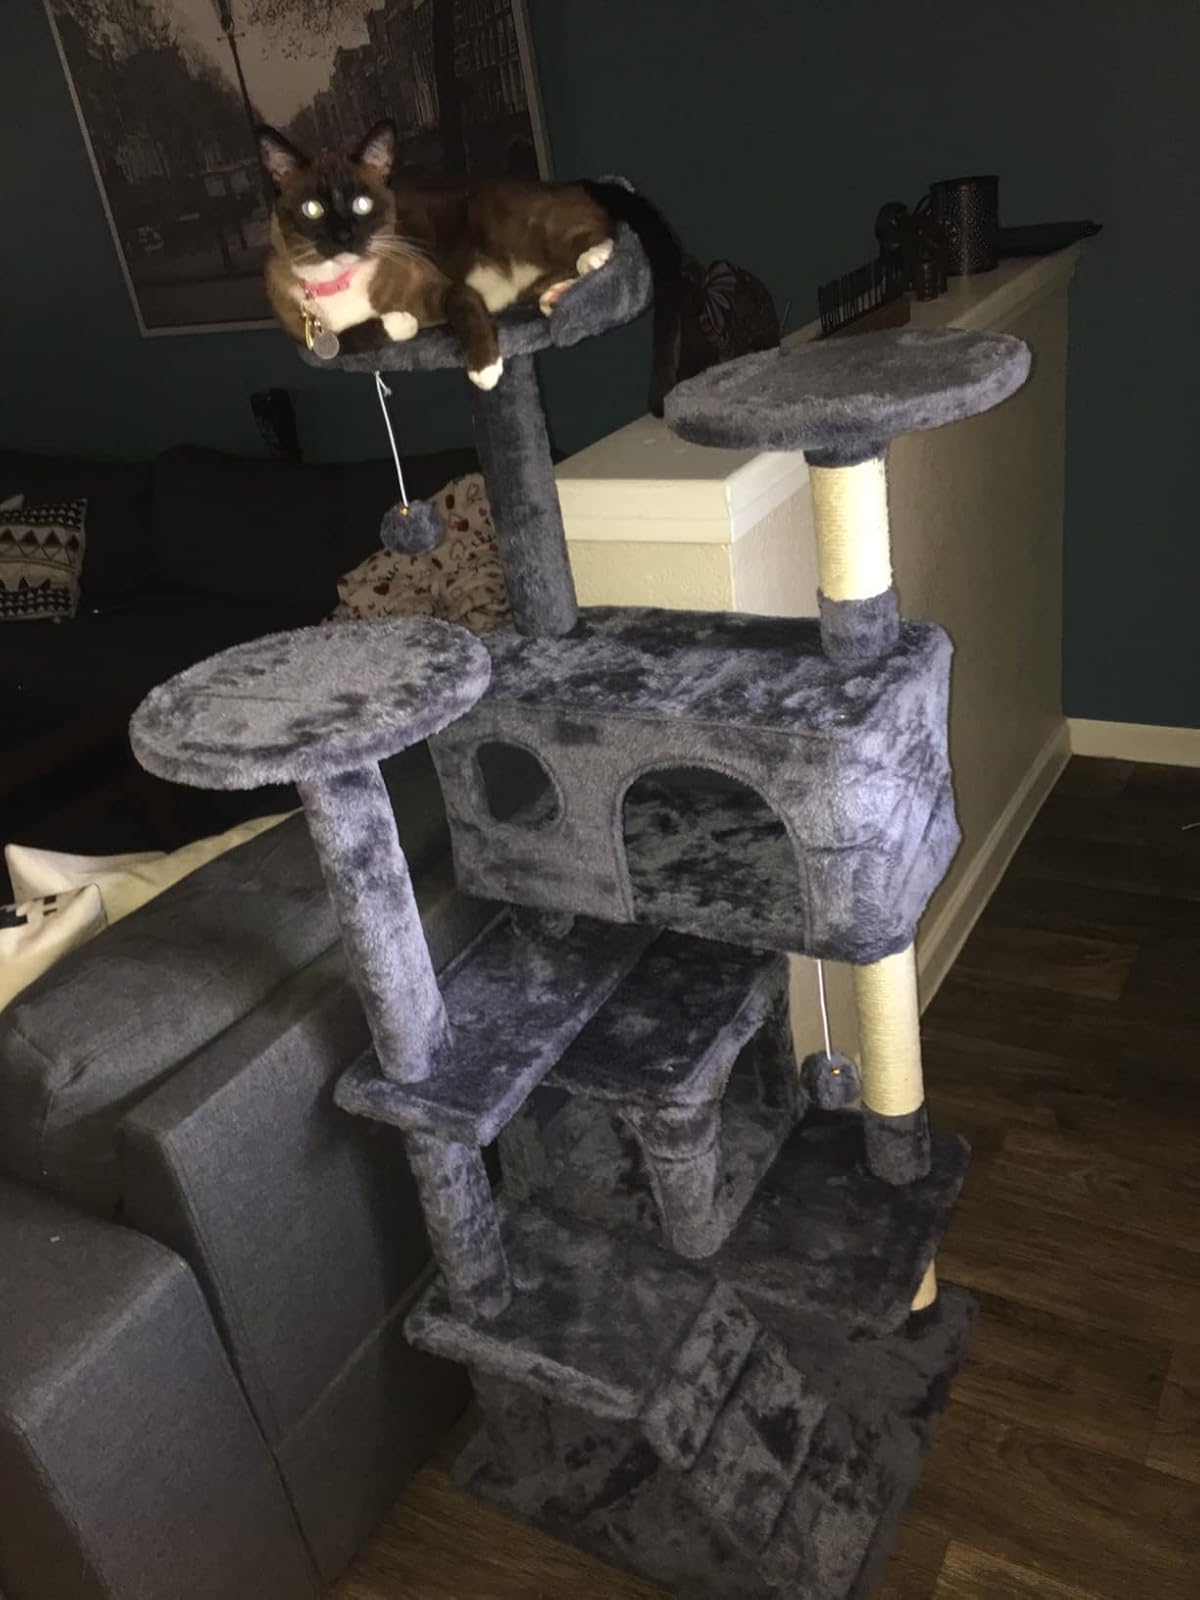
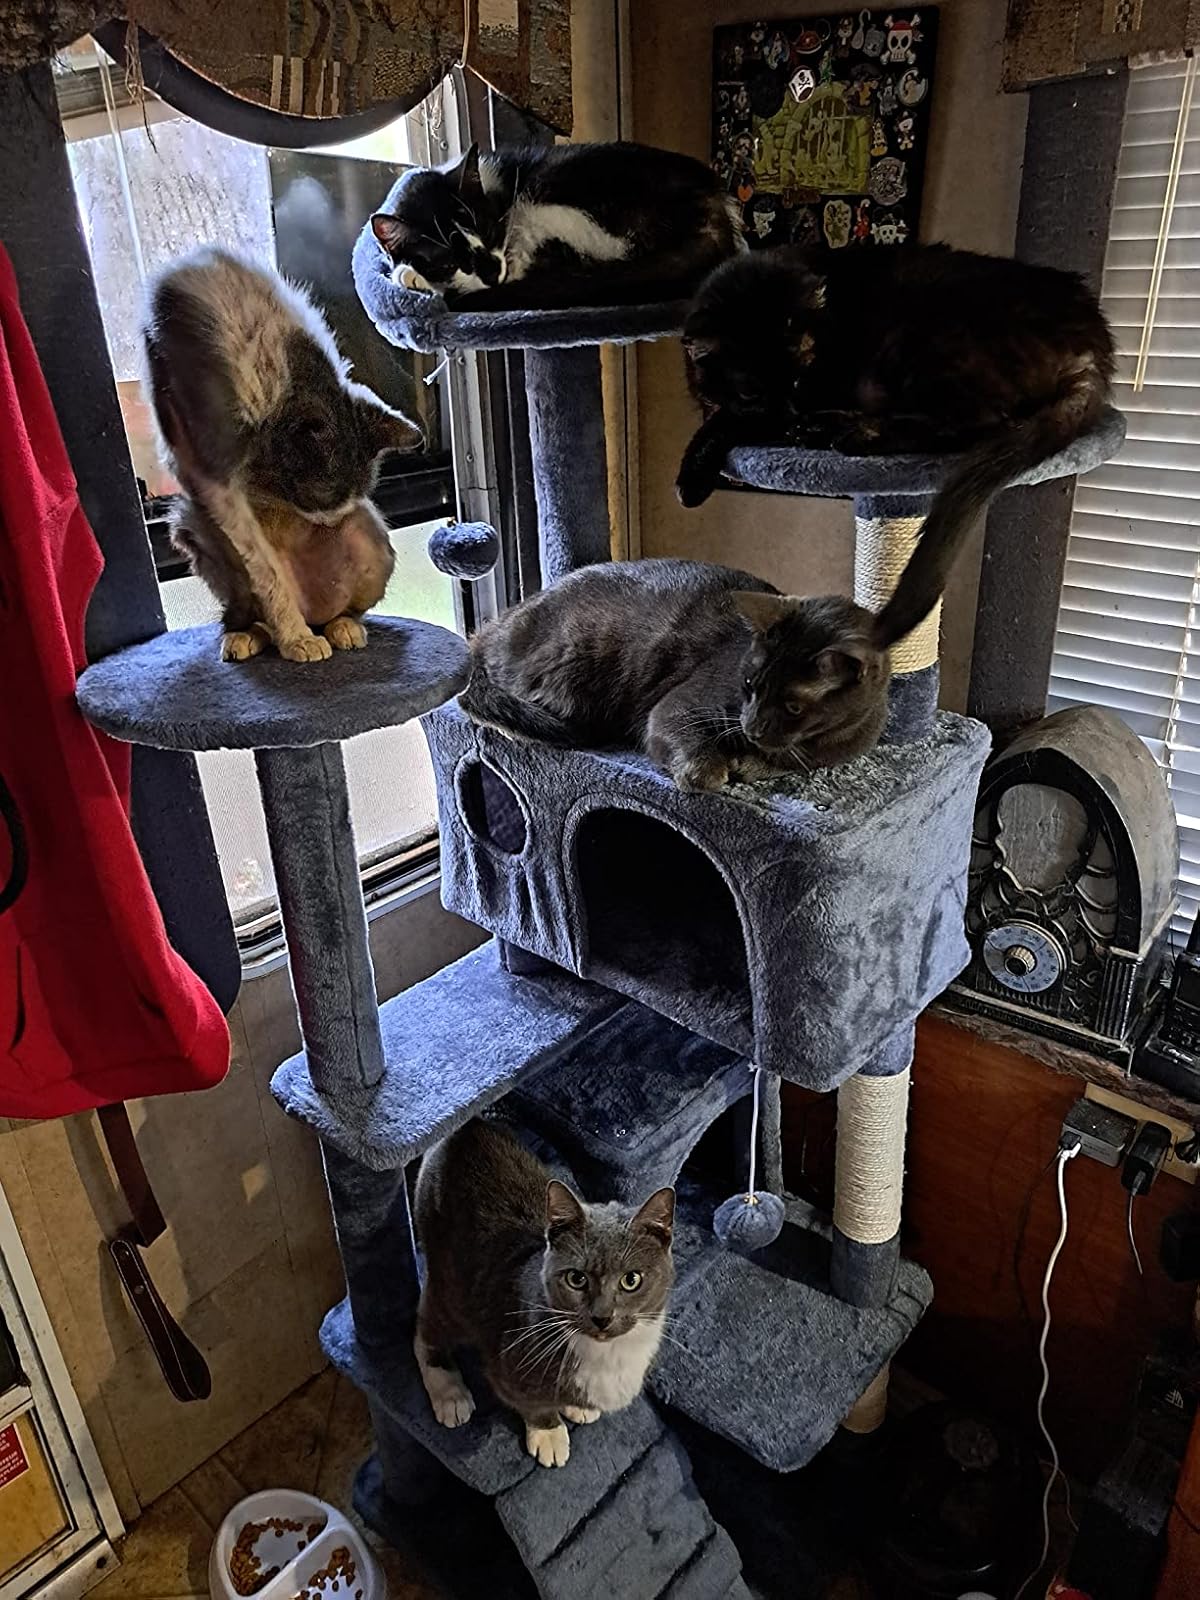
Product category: items_cat tree
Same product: yes